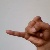
The image shows a hand gesture representing the letter 'J' in Indian Sign Language.